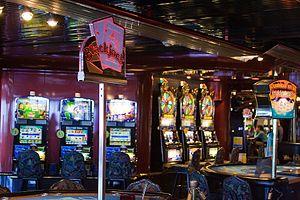
Le casino du carnival sensation
Le Carnival Sensation est un bateau de croisière appartenant à la compagnie de croisière Carnival Cruise Lines.